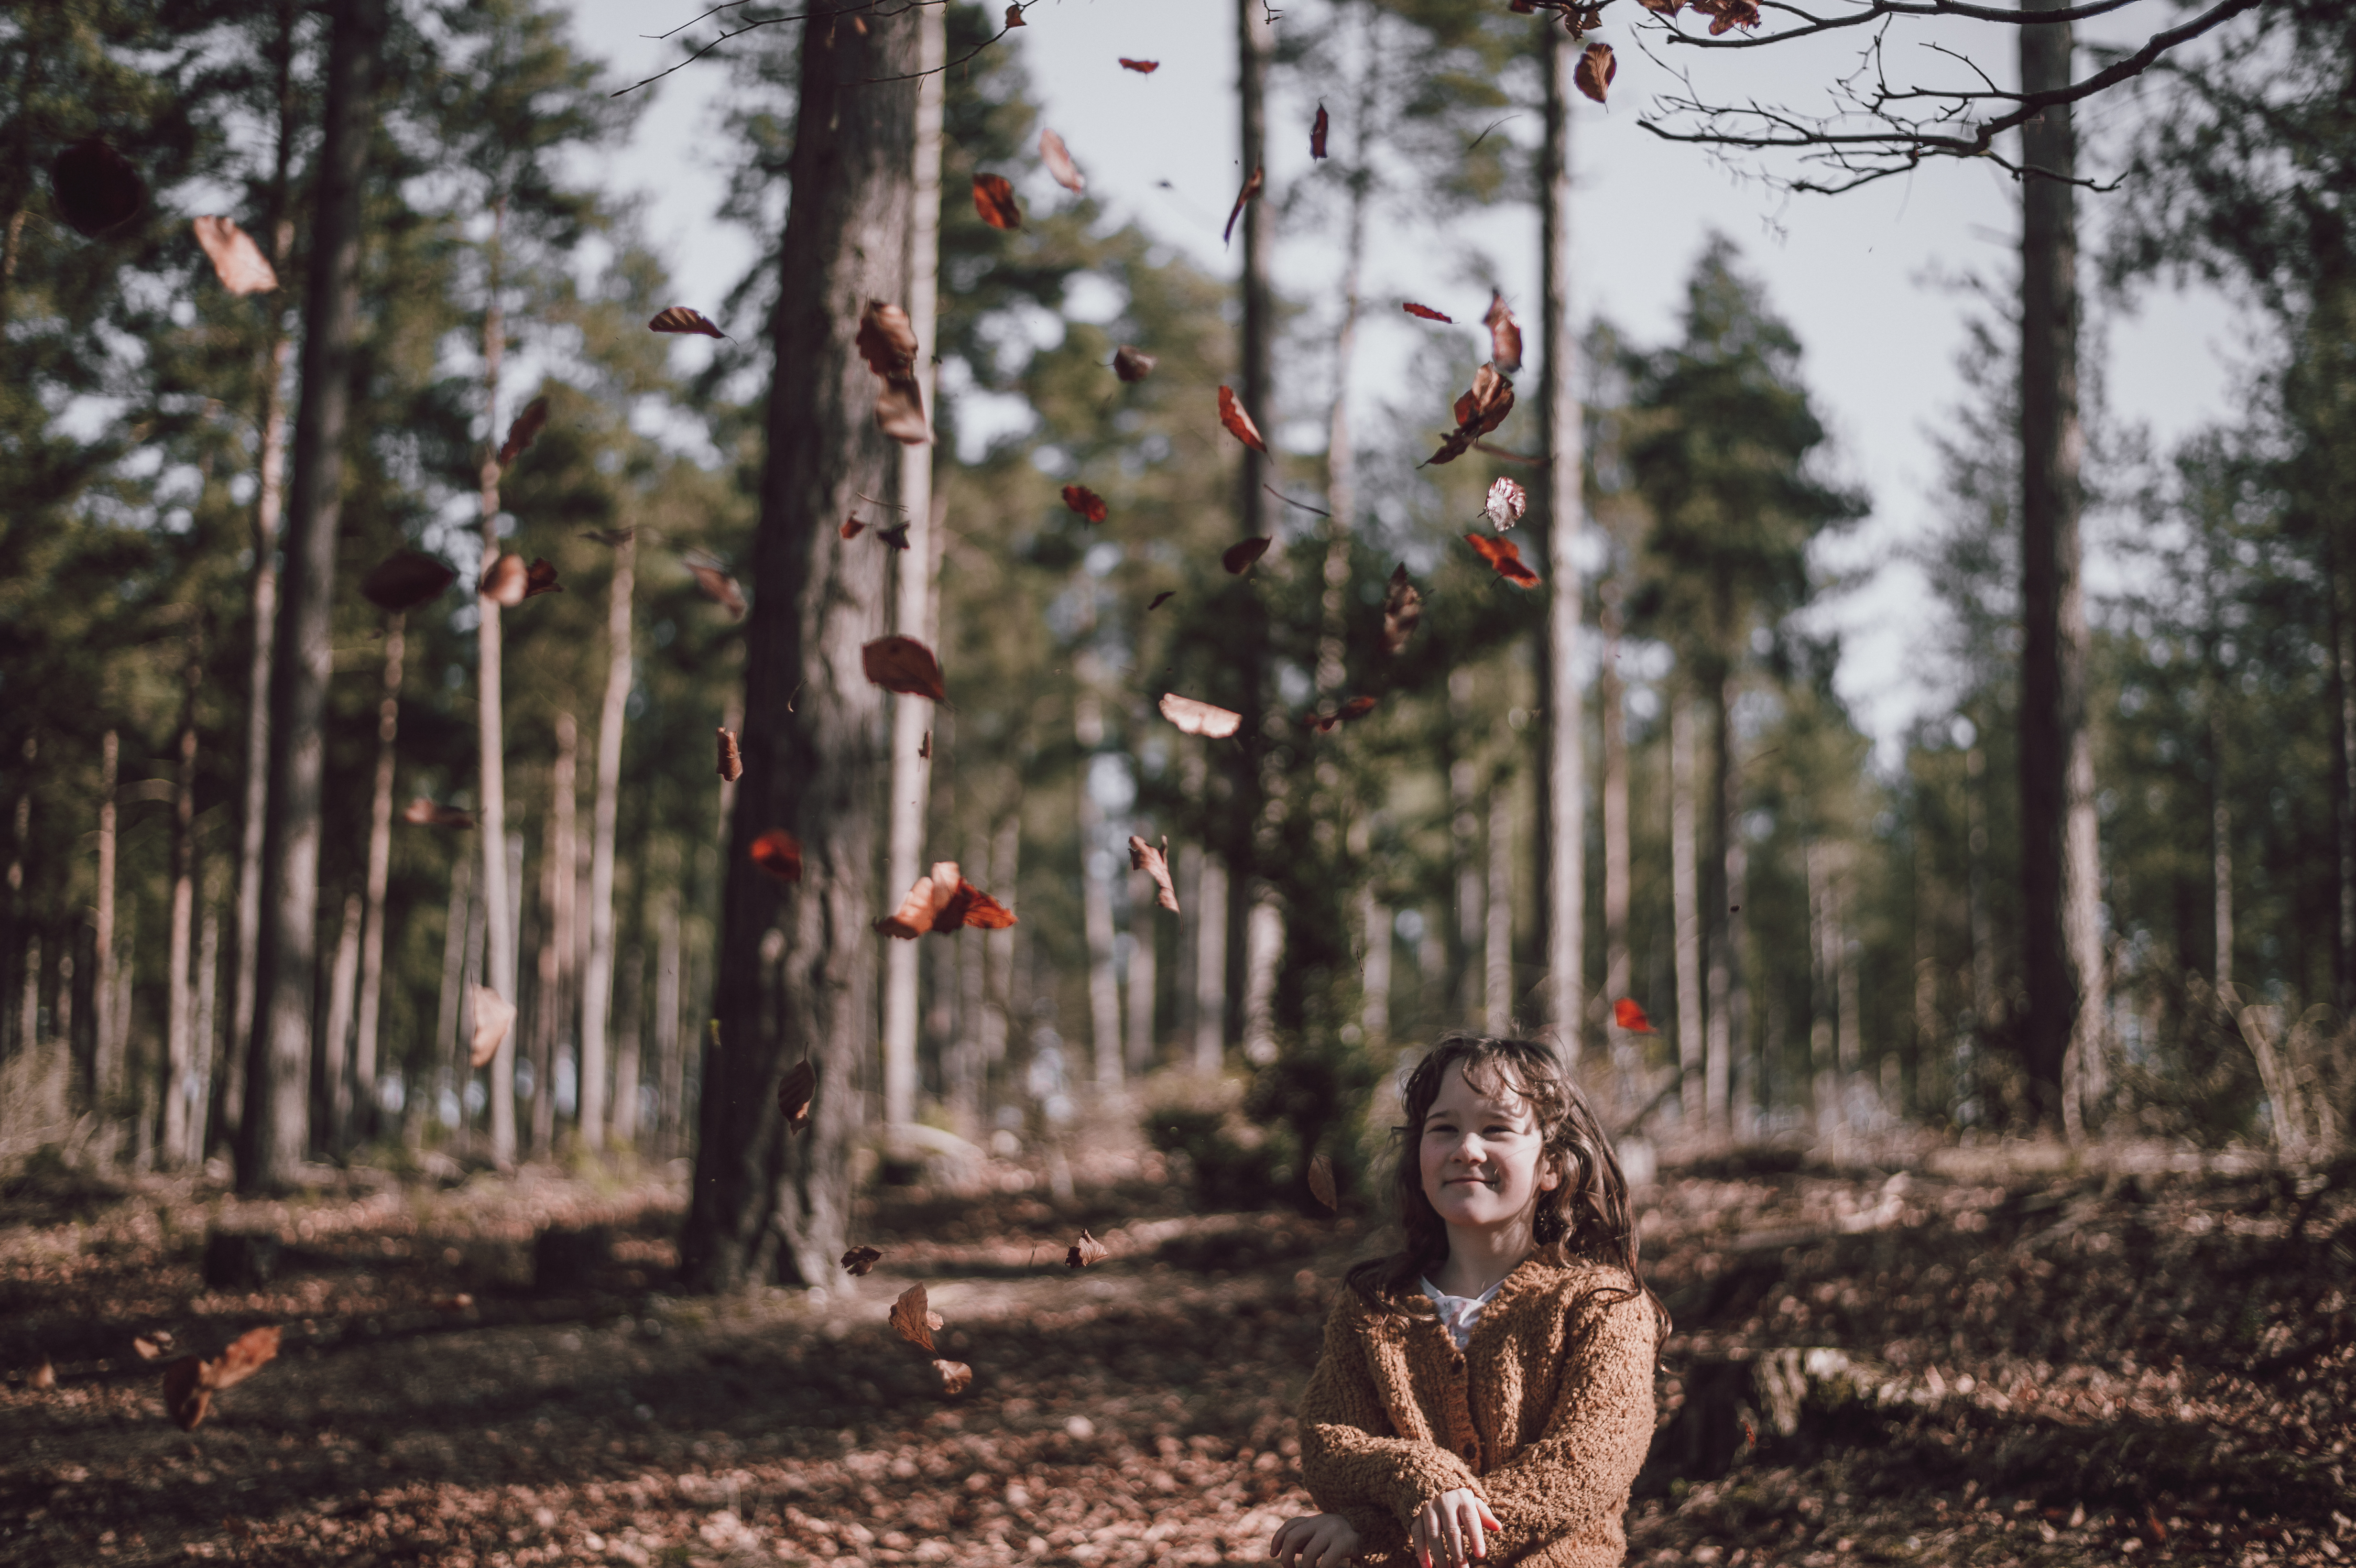
tree, forest, plant, girl, kid, autumn, childhood, season, woodland, habitat, natural environment, woody plant, chikd